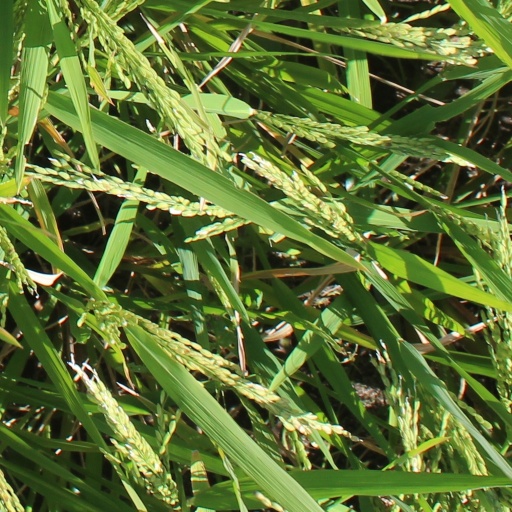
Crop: rice